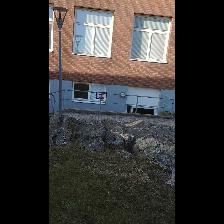
Label: NonHuman